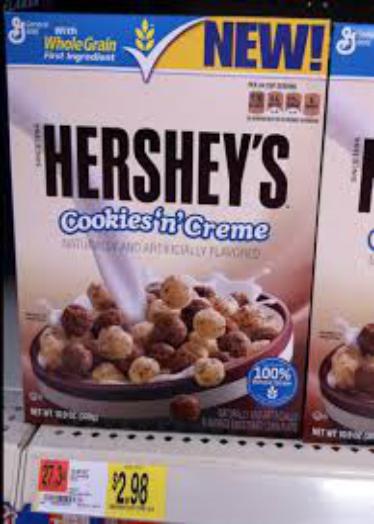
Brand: Hershey's Cookies 'n' Creme
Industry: Food